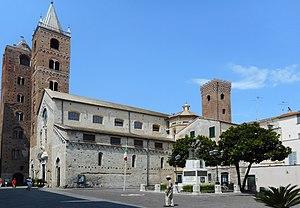
Le diocèse d'Albenga-Imperia est un diocèse de l'Église catholique en Italie, suffragant de l'archidiocèse de Gênes et appartenant à la région ecclésiastique de Ligurie.
La cathédrale d'Albenga est une église catholique romaine d'Albenga, en Italie. Il s'agit de la cathédrale du diocèse d'Albenga-Imperia.